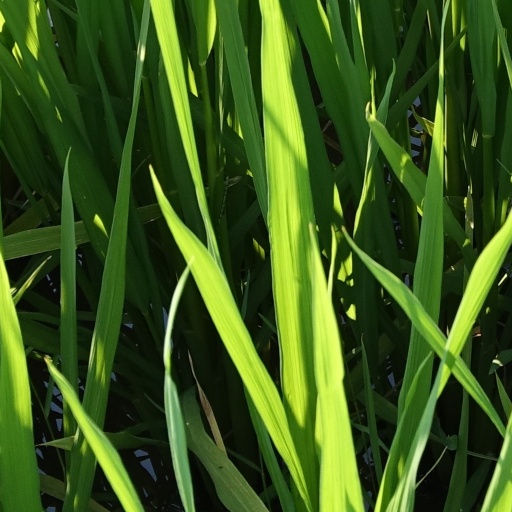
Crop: rice